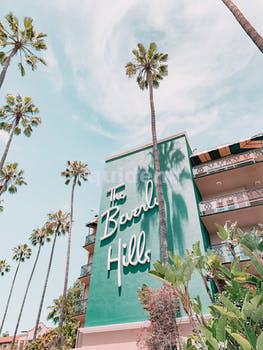
Label: Watermark